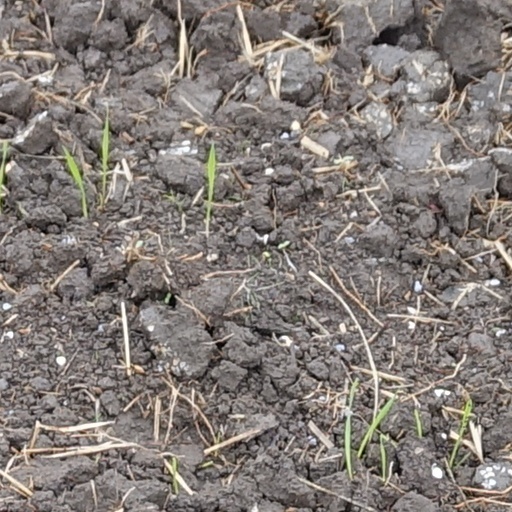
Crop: wheat